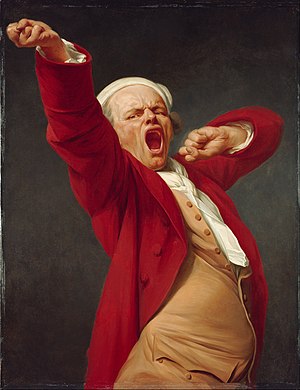
Selvportræt / Gallerier med eksempler på selvportrætter gennem tiden / Maleri
Når en person eller kunstner portrætterer sig selv, kaldes resultatet et selvportræt. Selvportræt kan fx laves i skulptur, foto-, tegne- og malerkunsten.